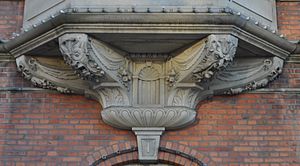
H.C. Andersen Slottet
Detalje af facades stenskulpturer.
H.C. Andersen Slottet er i dag navnet på den bygning, der ligger på H.C. Andersens Boulevard overfor Københavns Rådhus på hjørnet af Tivoli. Tivoli erhvervede den i 1978 og gav den det nuværende navn.